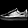
Label: Sneaker